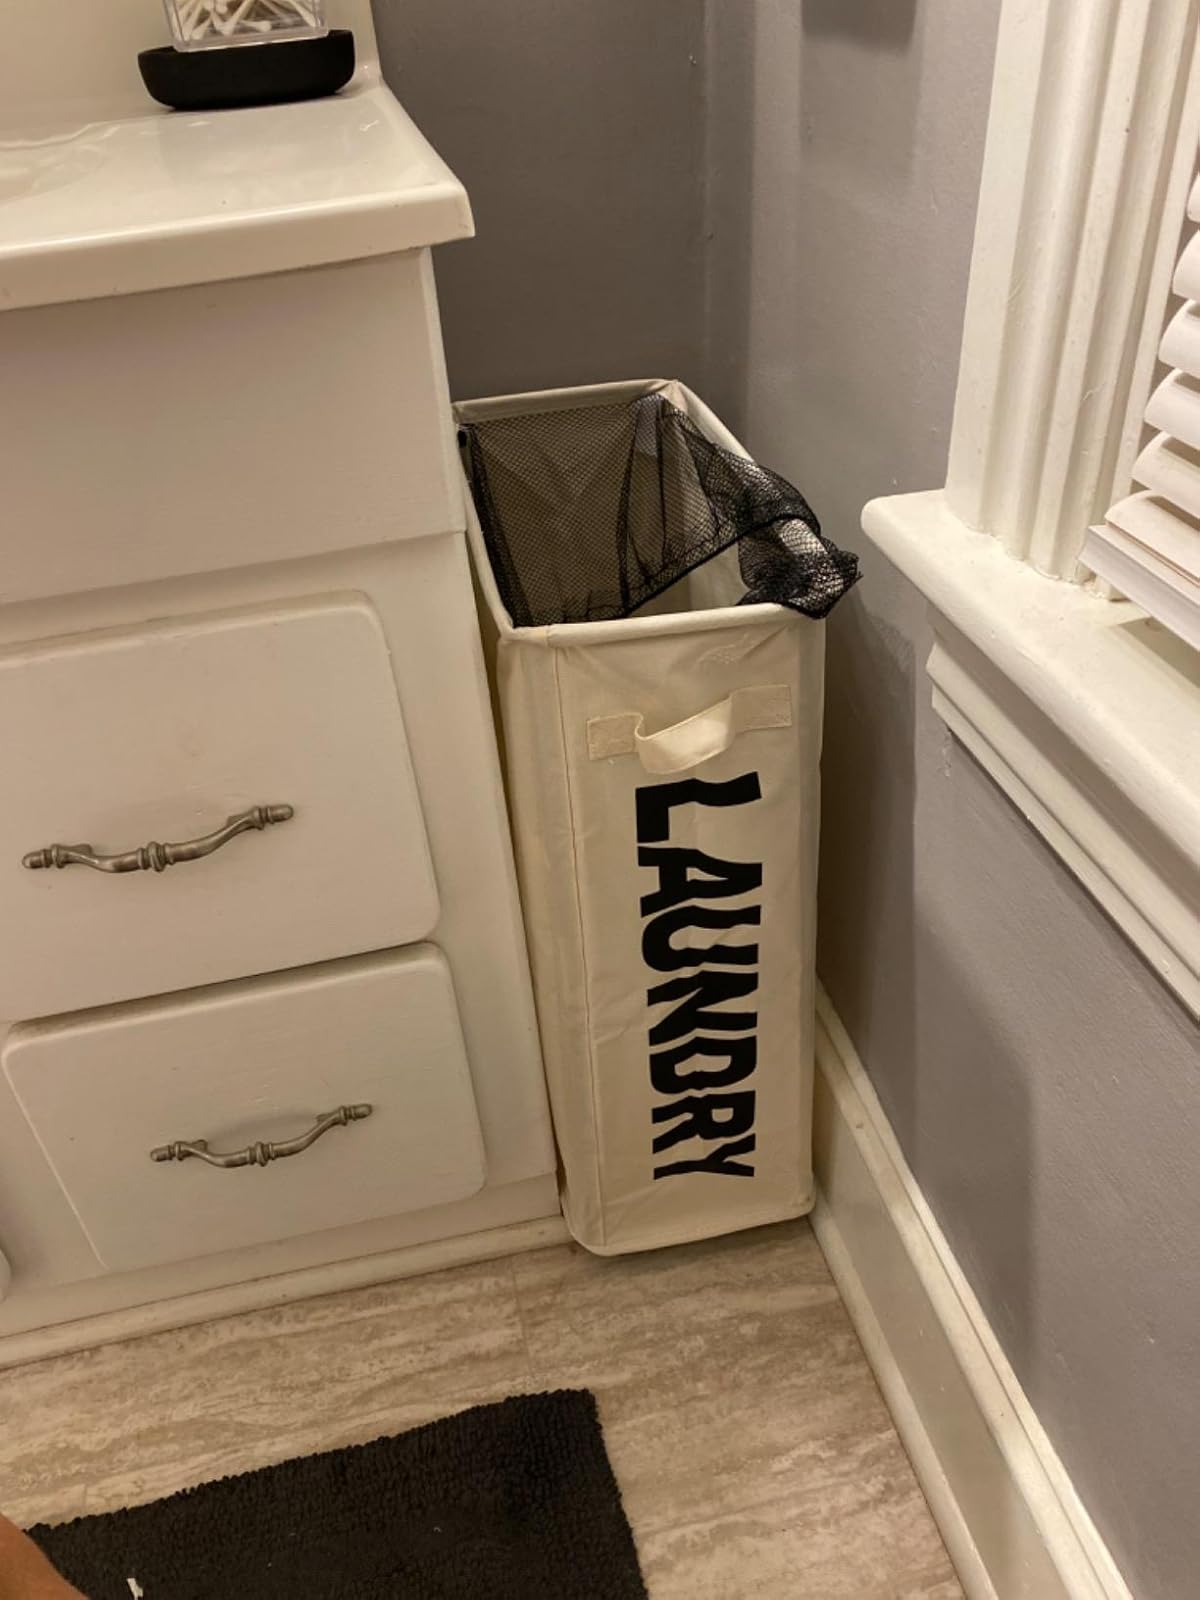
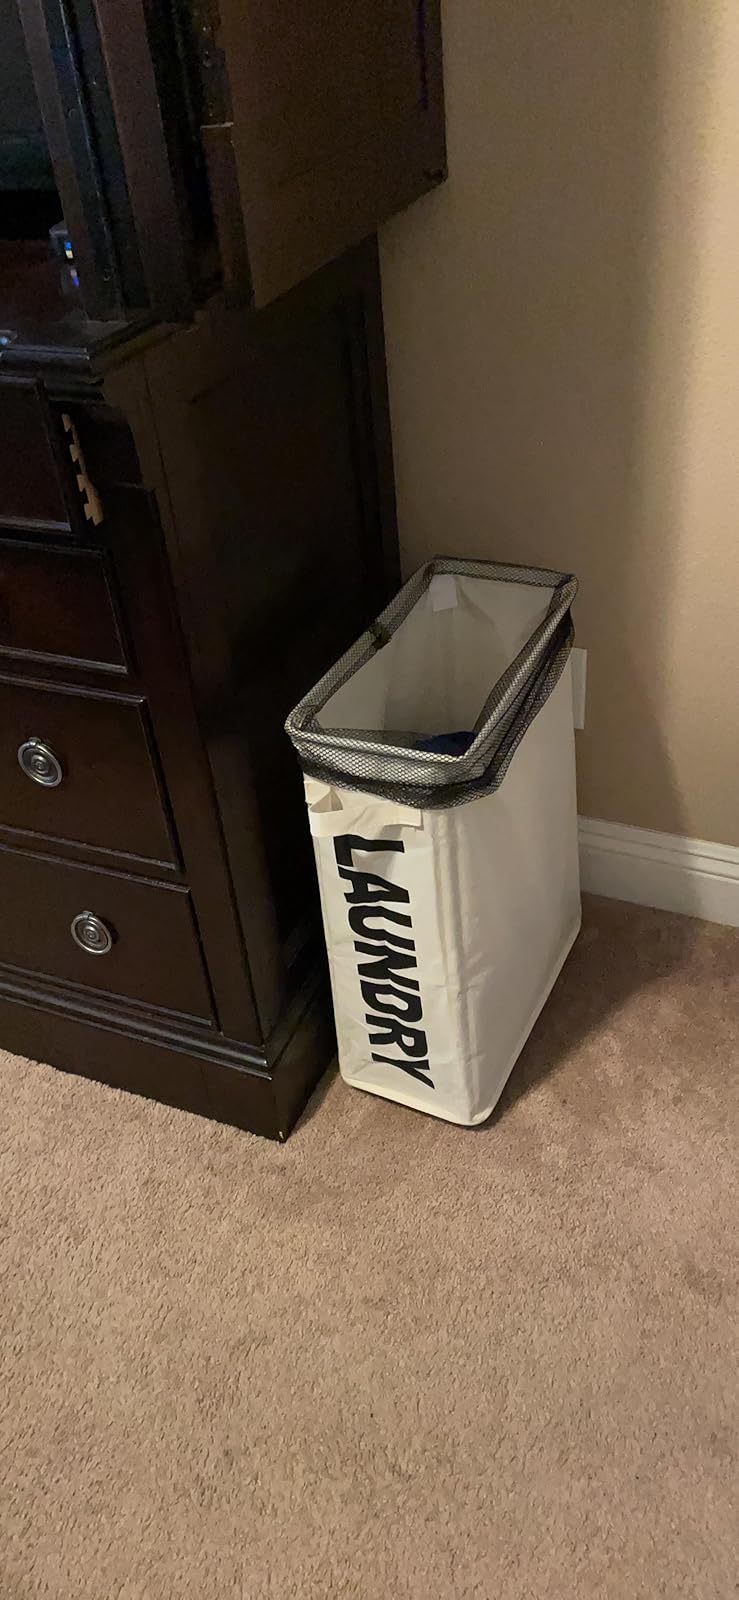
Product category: items_hamper
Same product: yes